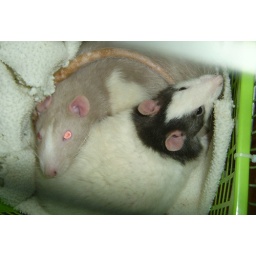
Pie and Guy in plastic basket found for 1 euro somewhere.